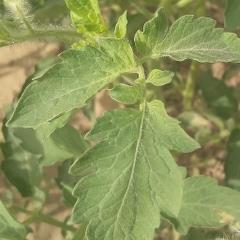
Crop: Tomato
Condition: healthy-leaf